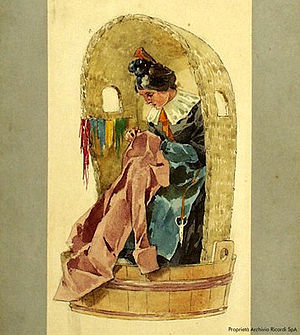
La Bohème / Roller
Kostumer til anden akt til "la rappezzatrice" (syersken (Mimì)) ved verdenspremieren.
La Bohème er en opera i fire akter af Giacomo Puccini med italiensk libretto af Luigi Illica og Giuseppe Giacosa efter Scènes de la vie de bohème af Henri Murger. Uropførelsen fandt sted i Torino den 1. februar 1896 på Teatro Regio med den unge Arturo Toscanini som dirigent. Siden er La Bohème blevet en del af standardrepertoiret og et af de hyppigst opførte værker. Ifølge Opera America er La Bohème den næsthyppigst opførte opera i USA, lige efter en anden Puccini-opera, nemlig Madama Butterfly. I 1946, halvtreds år efter operaens premiere, dirigerede Toscanini en radioopførelse af den med NBC Symphony Orchestra. Den er udgivet på plade og CD. Det er den eneste optagelse af en Puccini-opera, der findes med den dirigent, der også dirigerede ved uropførelsen.